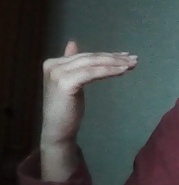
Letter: khaa